Maximilian Kronberger

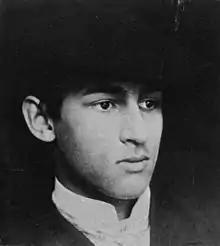
Maximilian Kronberger

Maximilian Kronberger, known familiarly as Maximin (April 15, 1888 – April 16, 1904), was a German poet and a significant figure in the literary circle of Stefan George (the so‑called "George‑Kreis").